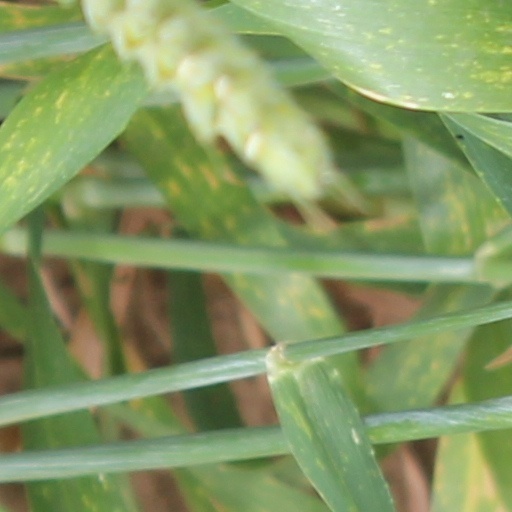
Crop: wheat